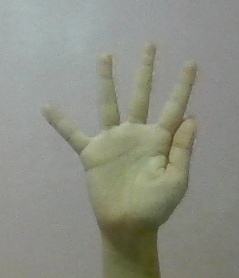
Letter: sheen